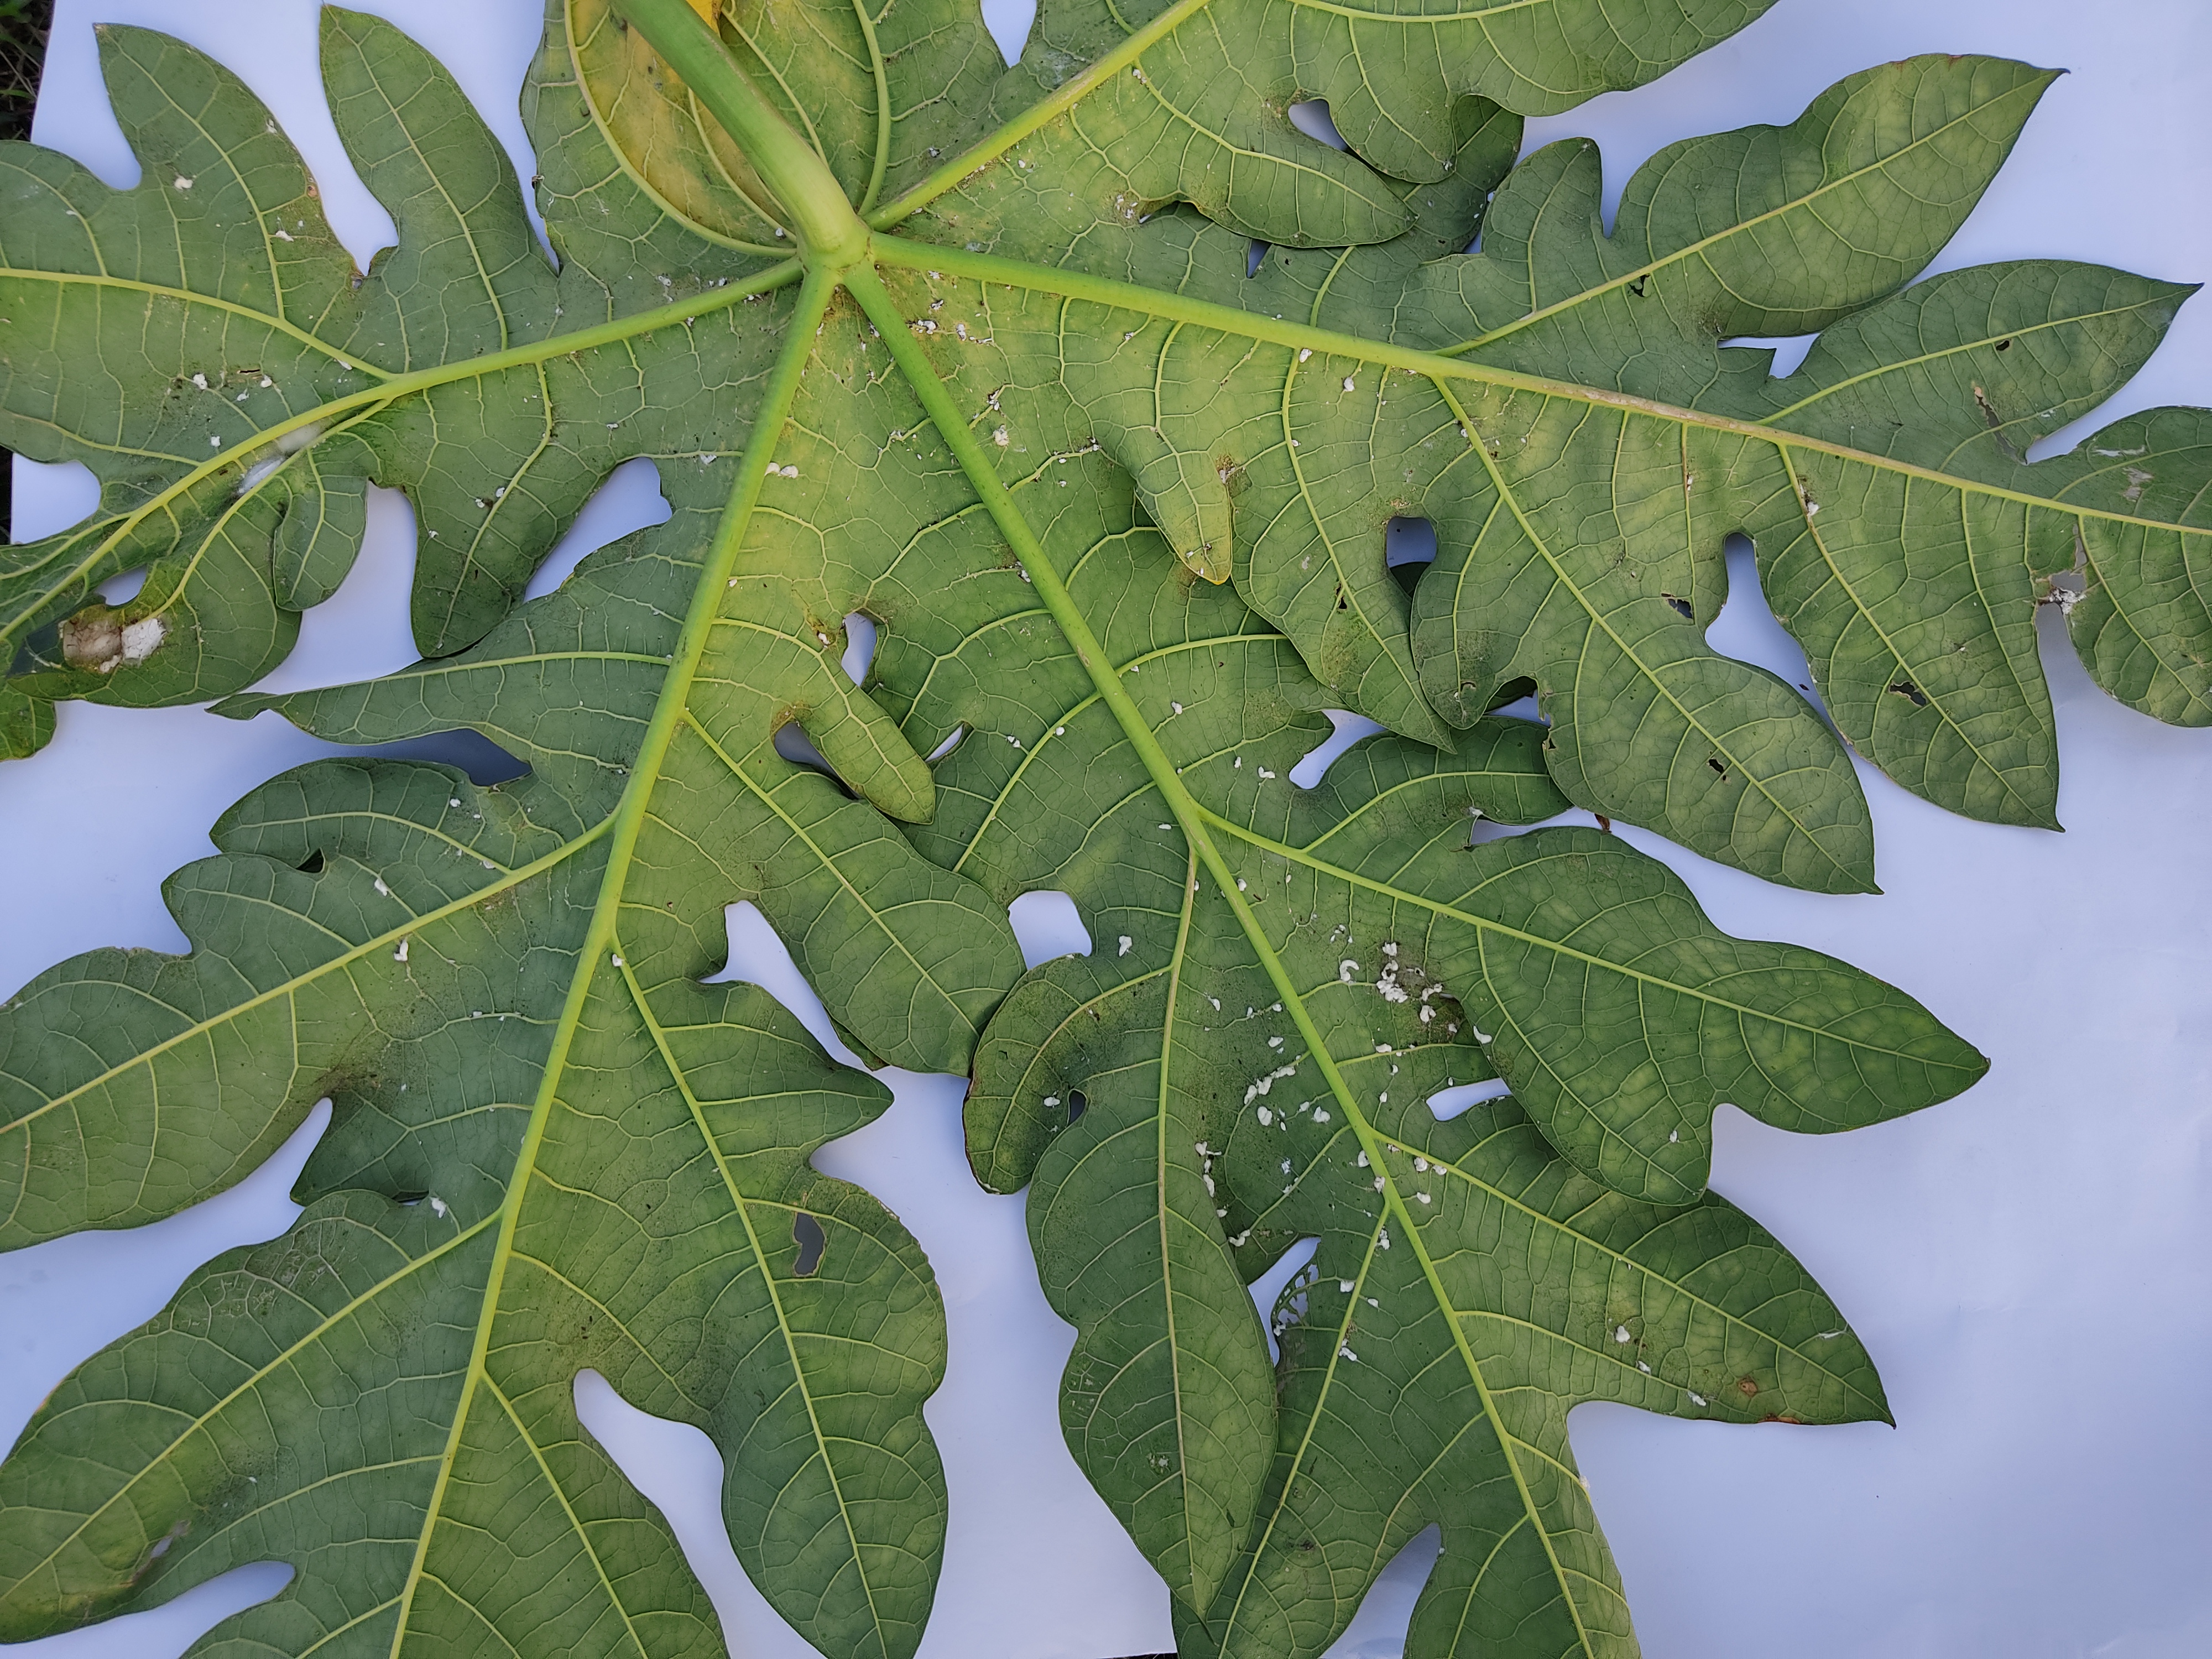
Label: Mealybug